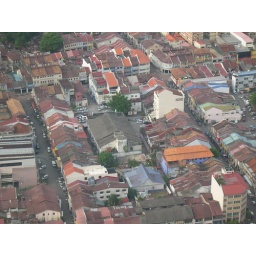
I lodged in the building with blue walls and red roof in the bottom right hand corner of the photo.